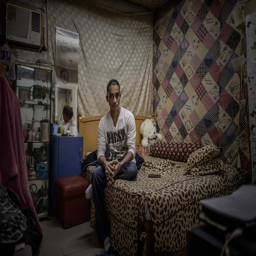
a refugee sat in his room at a compound where asylum seekers reside , in the area near the border .